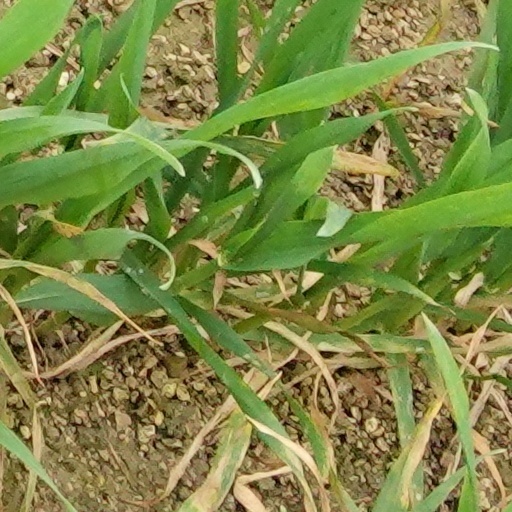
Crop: wheat